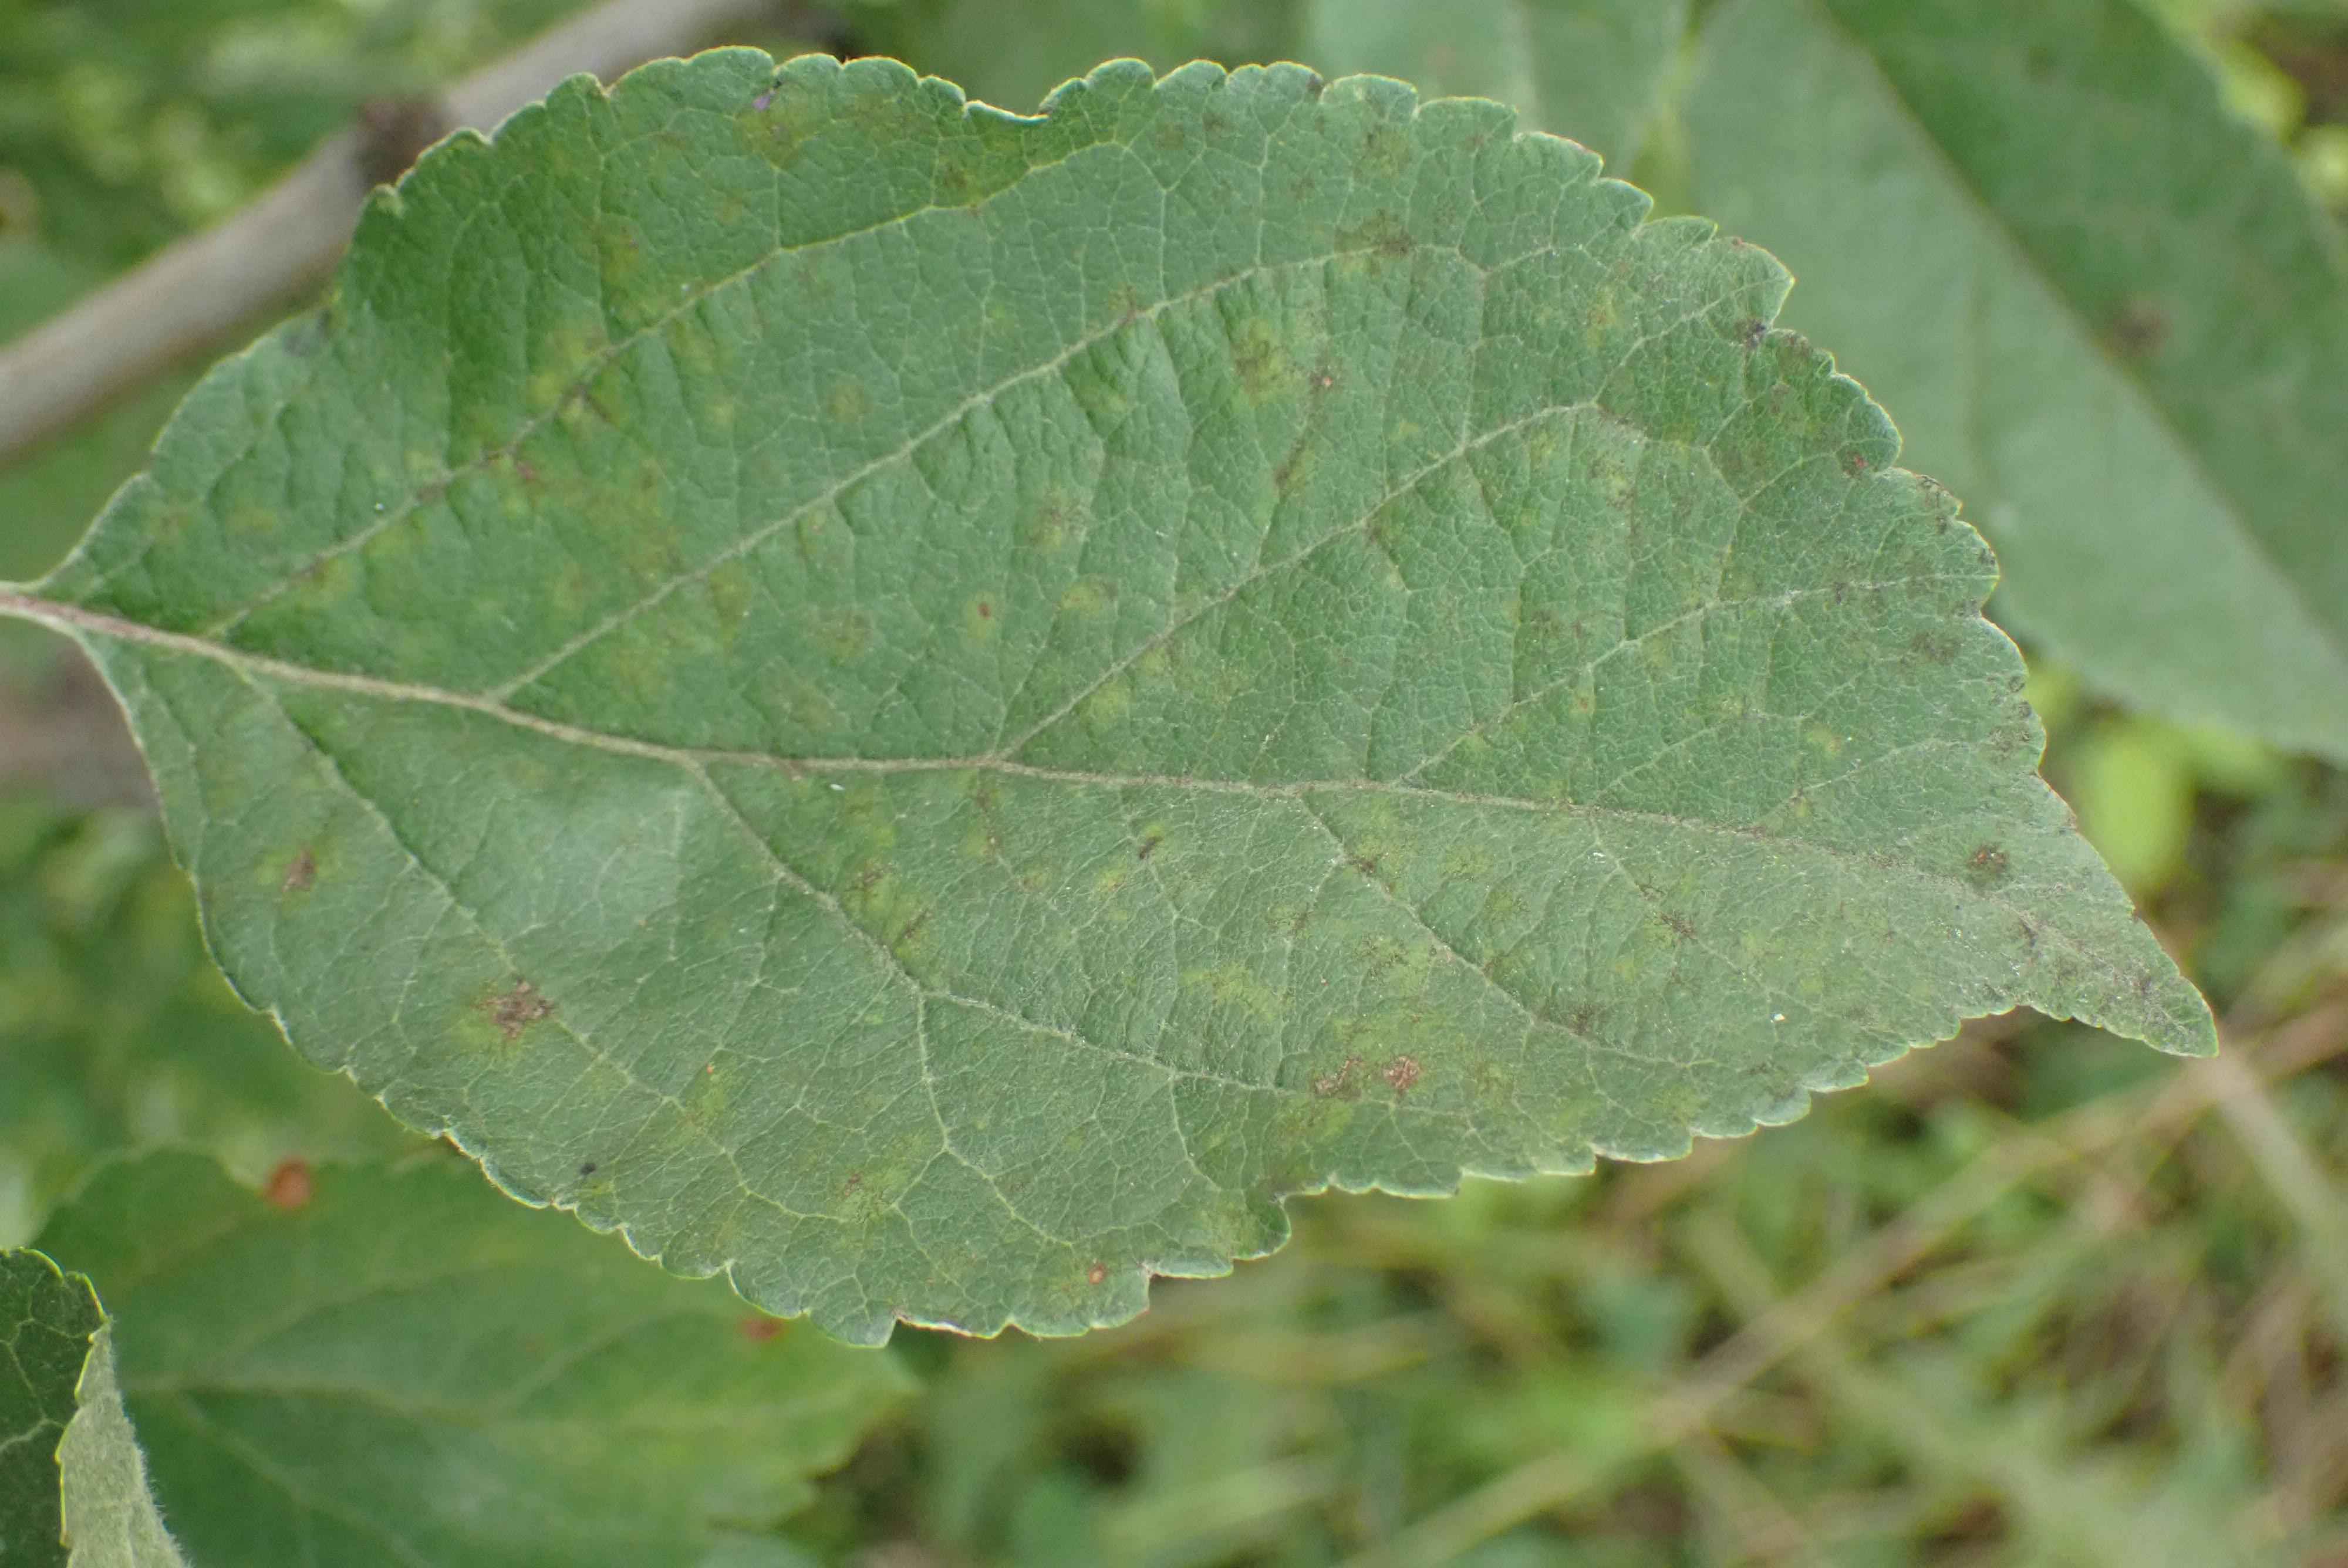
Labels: scab